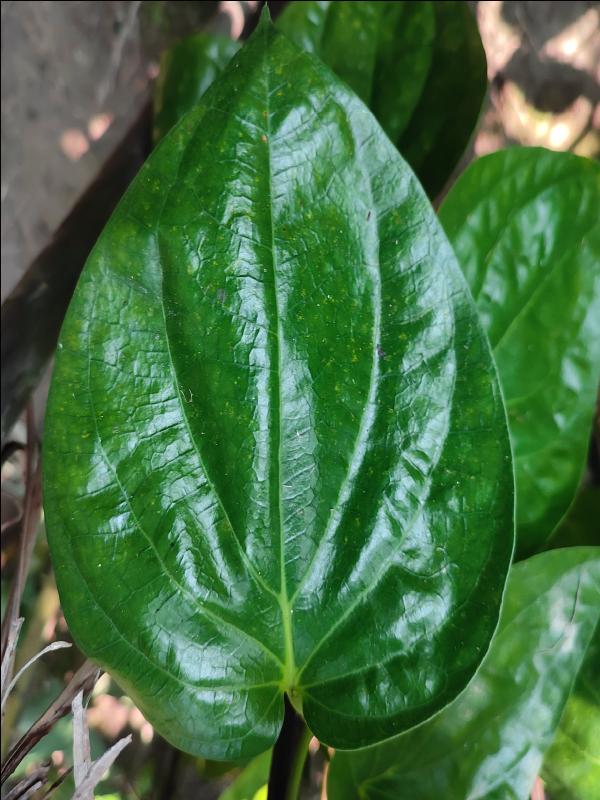
Label: Healthy_Leaf